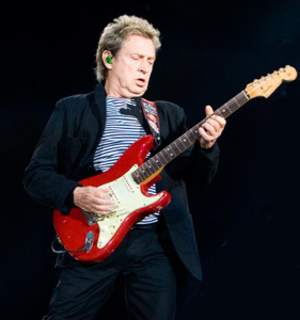
Andy Summers sur scène avec le groupe The Police lors d'un concert à Marseille le 3 juin 2008.
Andy Summers, né le 31 décembre 1942 à Blackpool, Angleterre, est un musicien britannique. Il a été le guitariste du groupe rock The Police de 1977 à leur dernier album en 1983, avant une reformation pour une grande tournée mondiale en 2007-2008.